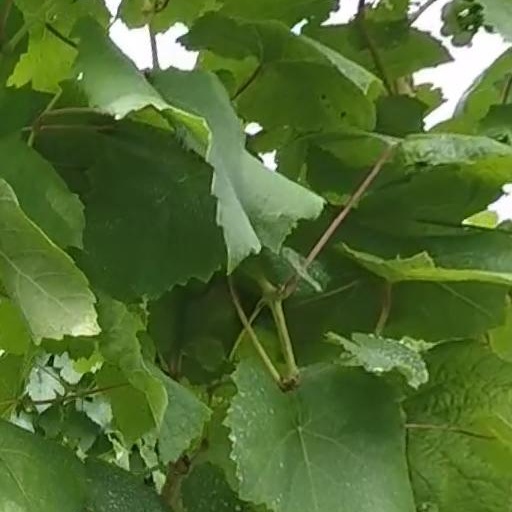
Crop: grape